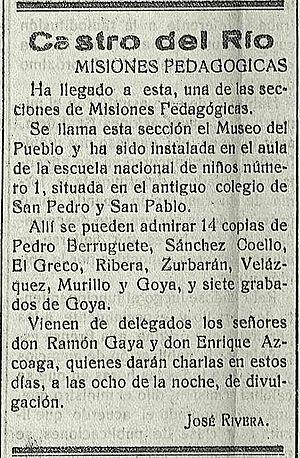
Le museo del pueblo ou museo circulante est un musée itinérant espagnol créé pendant la Seconde République. C'est l'un des premiers projets développés par les Misiones Pedagógicas et impulsés par Manuel Bartolomé Cossío parmi les nombreuses œuvres de l'Institution libre d'enseignement. Il est inauguré le 29 mai 1931 et cesse son activité quand la guerre d'Espagne éclate en 1936.